Clementine Krämer

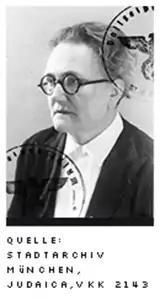

Clementine Sophie Krämer (née Cahnmann; 7 October 1873 – 4 November 1942) was a German Jewish writer of poetry, novellas and short stories. She was also an activist in the German Jewish community and was ultimately detained in Theresienstadt concentration camp, where she died.